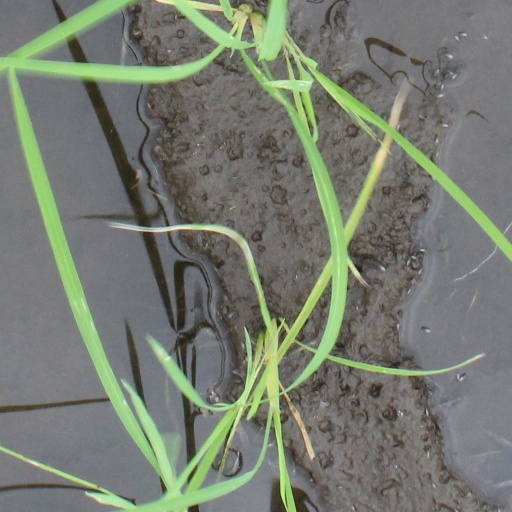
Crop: rice